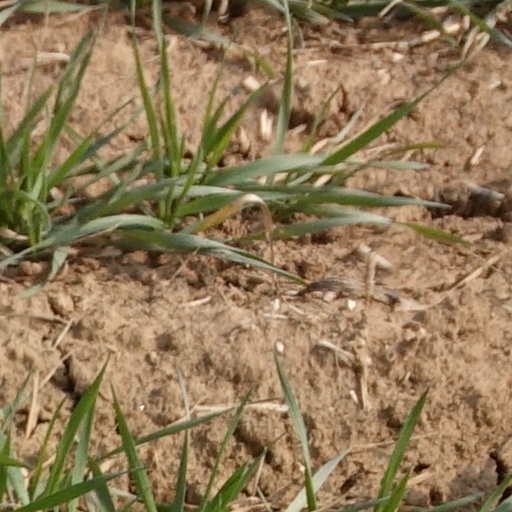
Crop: wheat